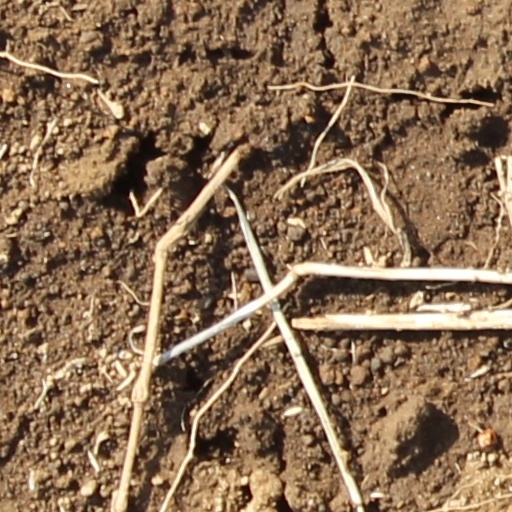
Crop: wheat